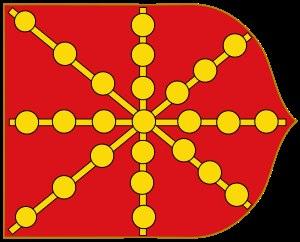
L’histoire des Basques comme dans la plupart des peuples dont les origines remontent à des temps pour lesquels il n'existe pas de traces écrites, donne lieu à de nombreuses études.